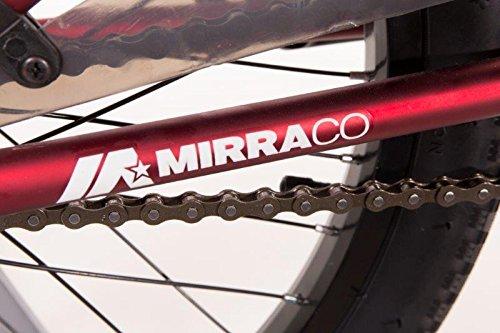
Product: Dave Mirra Boys 8110-06T 20-Inch Redefin/Mirraco Bike, Bright Red/Black/White
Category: Sports & Outdoors | Outdoor Recreation | Cycling | Kids' Bikes & Accessories | Kids' Bikes
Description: Deluxe Paint.
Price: $261.64
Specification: Product Dimensions:         46 x 21 x 7 inches ; 24.5 pounds    |Shipping Weight: 30 pounds (View shipping rates and policies)|Domestic Shipping: Amazon only ships this item within the contiguous 48 United States. Other Sellers on Amazon may ship this item to Alaska, Hawaii and US Territories.|International Shipping: This item is not eligible for international shipping.  Learn More|ASIN: B00PL9LCI4|Item model number: 8110-06TJ|    #239    in Kids' Bicycles